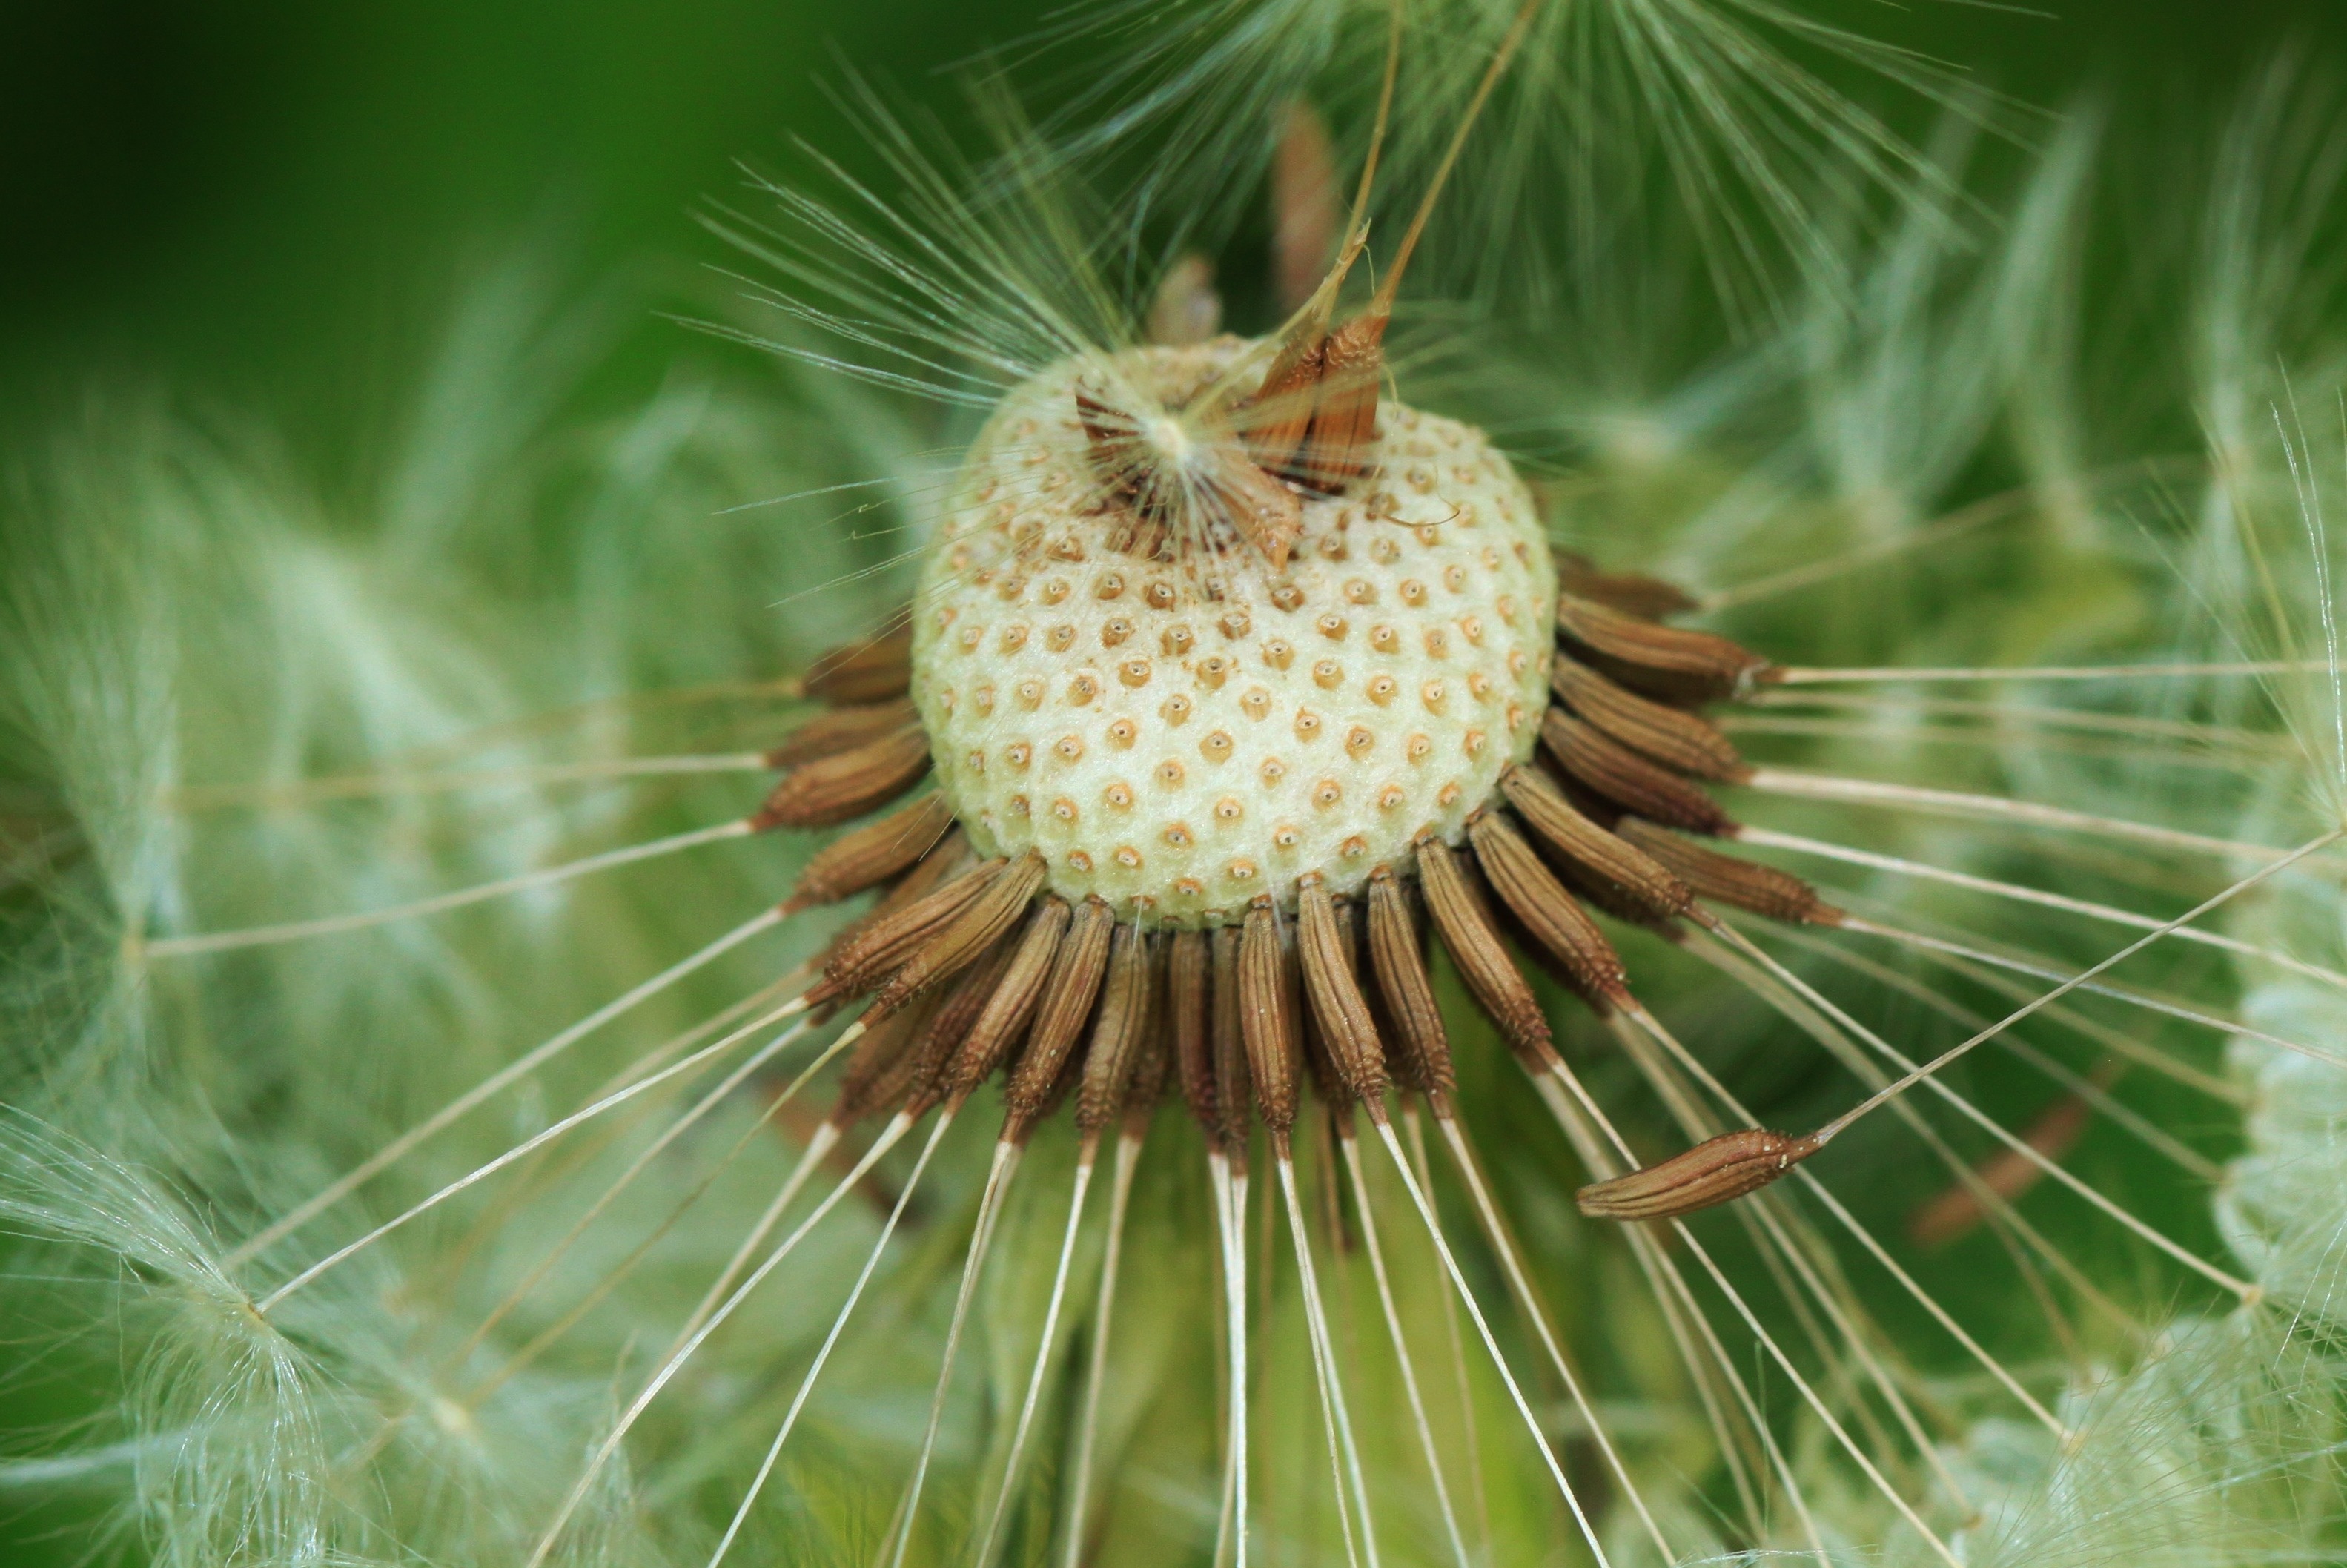
nature, plant, photography, dandelion, flower, food, spring, green, produce, macro, botany, close, flora, close up, wild plant, pointed flower, seeds, roadside, thistle, multiplication, faded, macro photography, inflorescence, flowering plant, daisy family, blossomed out, boll, grass family, plant stem, land plant, thorns spines and prickles, plant seeds